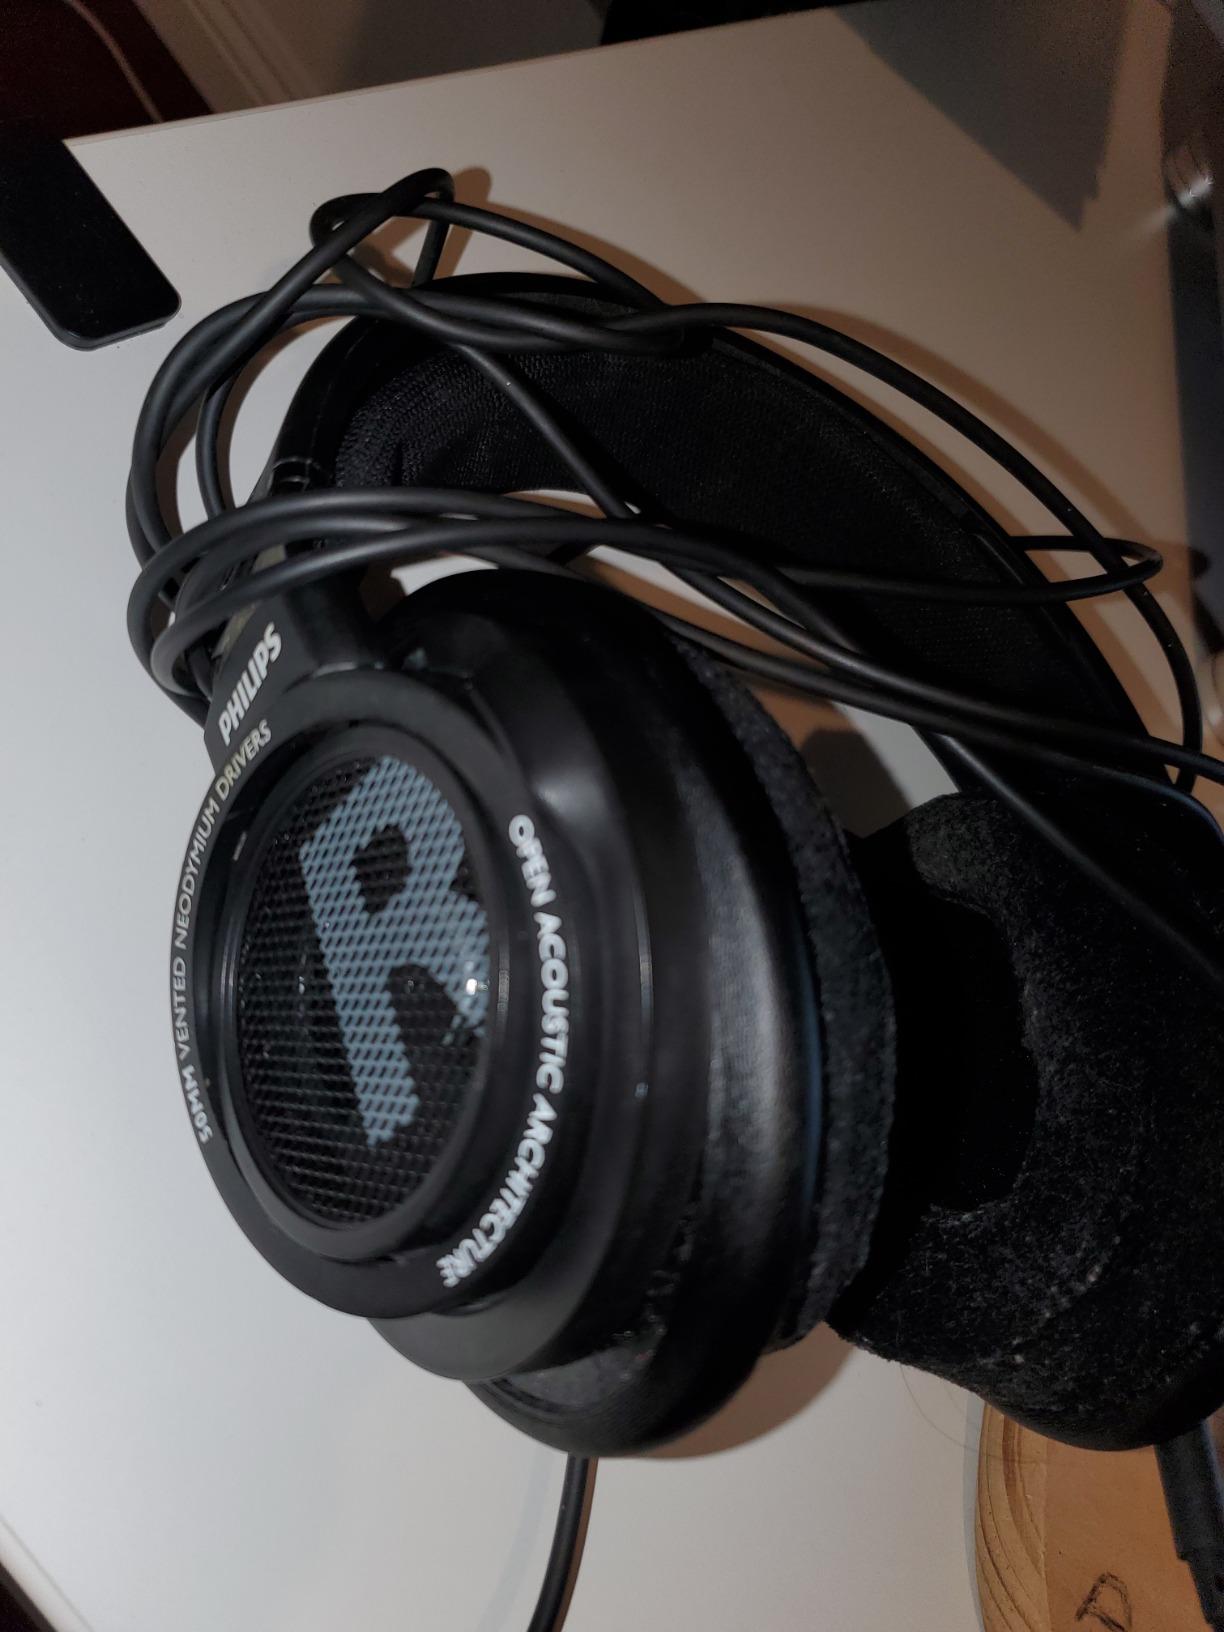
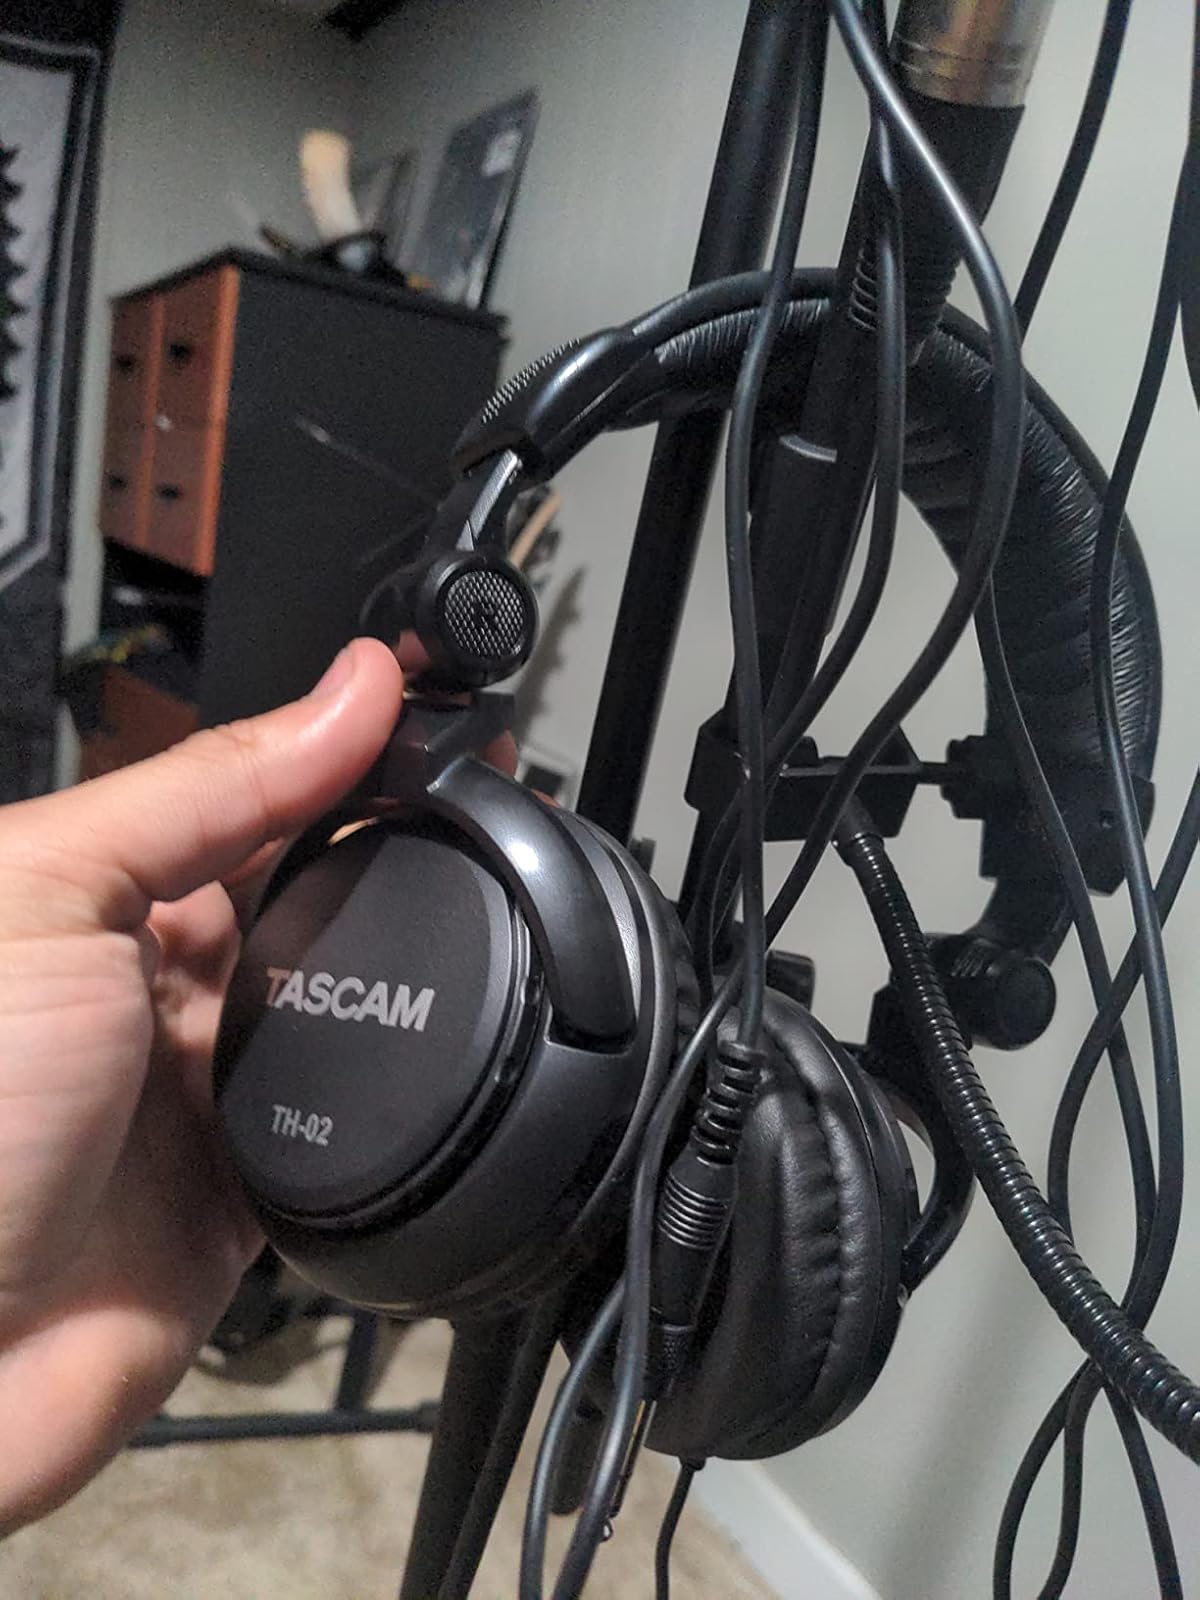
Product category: headphones
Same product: no